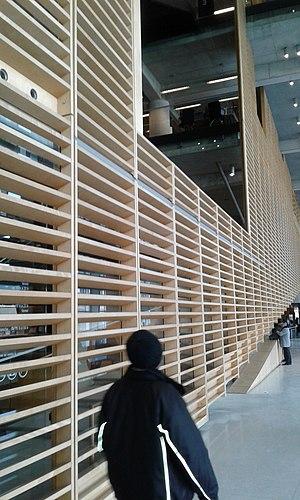
Chambre de bois de la Grande Bibliothèque du Québec à Montréal
La bibliothèque tiers lieu est un modèle de bibliothèque qui s'est développé au tournant des années 2000 et qui met de l'avant les caractéristiques sociales de ces institutions.